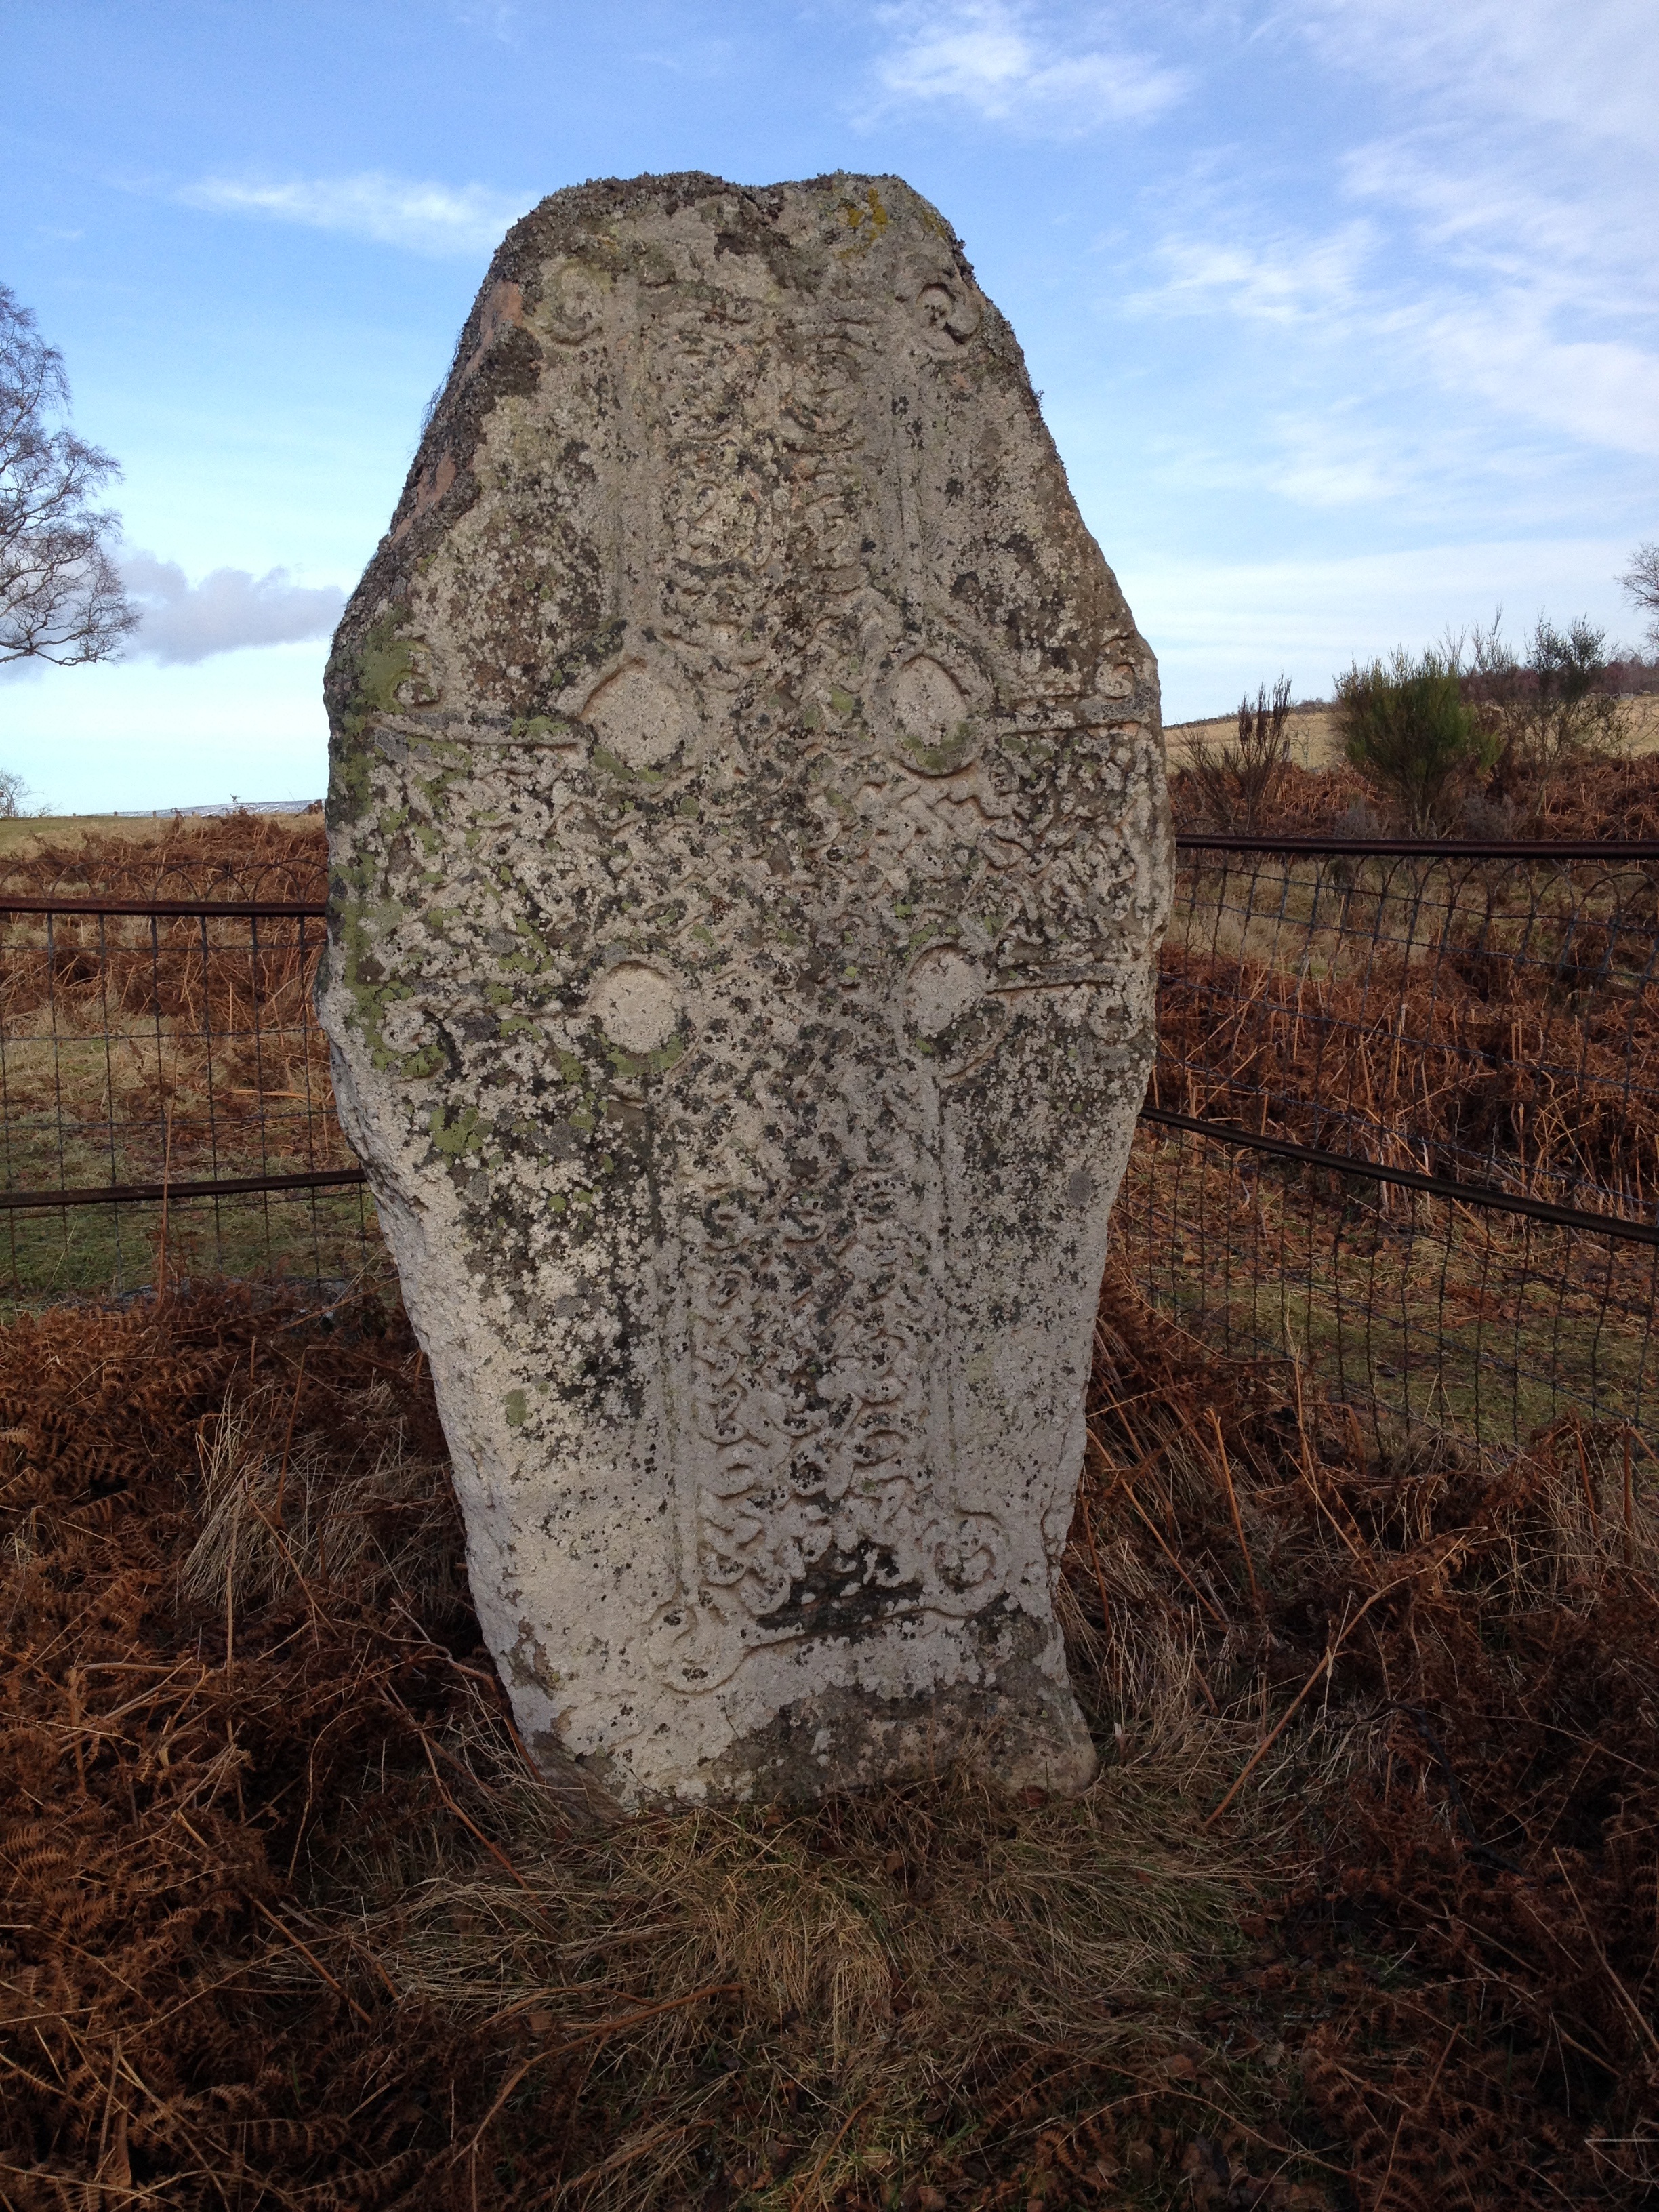
tree, rock, trunk, monument, soil, cross, standing stone, material, grave, sculpture, art, geology, ruins, monolith, celtic, stele, megalith, ancient history